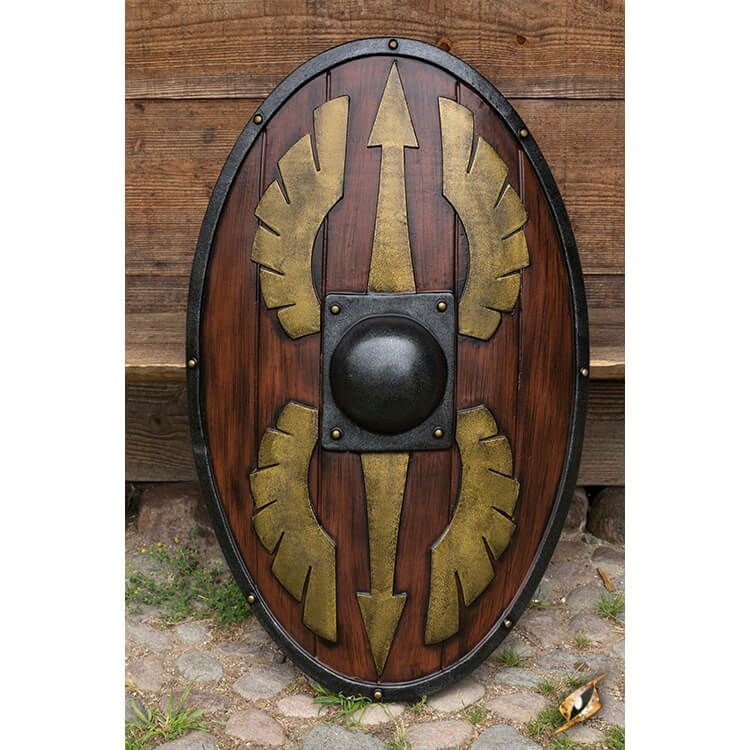
Oval Scutum Shield - Wood
You strike your sword against your Oval Scutum Shield, shouting alongside your legionaries outside the gates of Syracuse. Inside, their people are filled with terror, deafened by your army’s trumpets and noise. Arrows rain down and you and your fellow soldiers form a barrier with your shields. There is nothing that can stop you. The design of your shield allows you to stand in close formation, advancing on their defenders and dispatching them quickly. DETAILS Epic Armoury’s Wood Oval Scutum Shield is an oval latex shield inspired by Ancient Roman soldiers. Laser cut details and hand painted embellishments on this shield are sure to impress your fellow warriors on the battlefield. Its featured dark wood body, aged iron rim and shield boss, and winged sigil will give you a true aesthetic edge. Featuring a reliable and comfortable punch-grip, feel confident that this hard EVA foam and latex shield will withstand the continued abuse of a LARP with regular latex maintenance. Defend against your enemies and make this Oval Scutum Shield a part of your epic fighting style. HISTORY Iron rim was sometimes used as a way to reinforce the shield Used the Shield Boss --the round, convex piece of material at the centre of the shield--to deflect blows Scutum is the Latin term used by the Romans and means shield Strong latex coating on hard EVA foam, which does not flex in combat Made from durable closed cell foam that does not shred Handle is made of EVA foam and soft leather for a firm grip High safety, approved by the top organizations All latex-coated products need a certain degree of maintenance. For this we recommend using maintenance silicone, which can be purchased separately in the LARP Accessories section. Epic Armoury Maintenance Silicone is an easy, spray-on application, 100% pure and acid-free making it safe to apply. We recommend using Maintenance Silicone on a regular basis. It maintains the latex-coat’s flexibility and prevents it from drying out, keeping the product wear and tear resistant. Store your latex shield in a cool, dry environment. Use a simple sheet or towel lining to prevent it from touching a plastic or rubber surface to prevent your shield from adhering to other products.
Brand: Epic Armoury
Category: Sporting Goods > Athletics > Boxing & Martial Arts > Boxing & Martial Arts Protective Gear